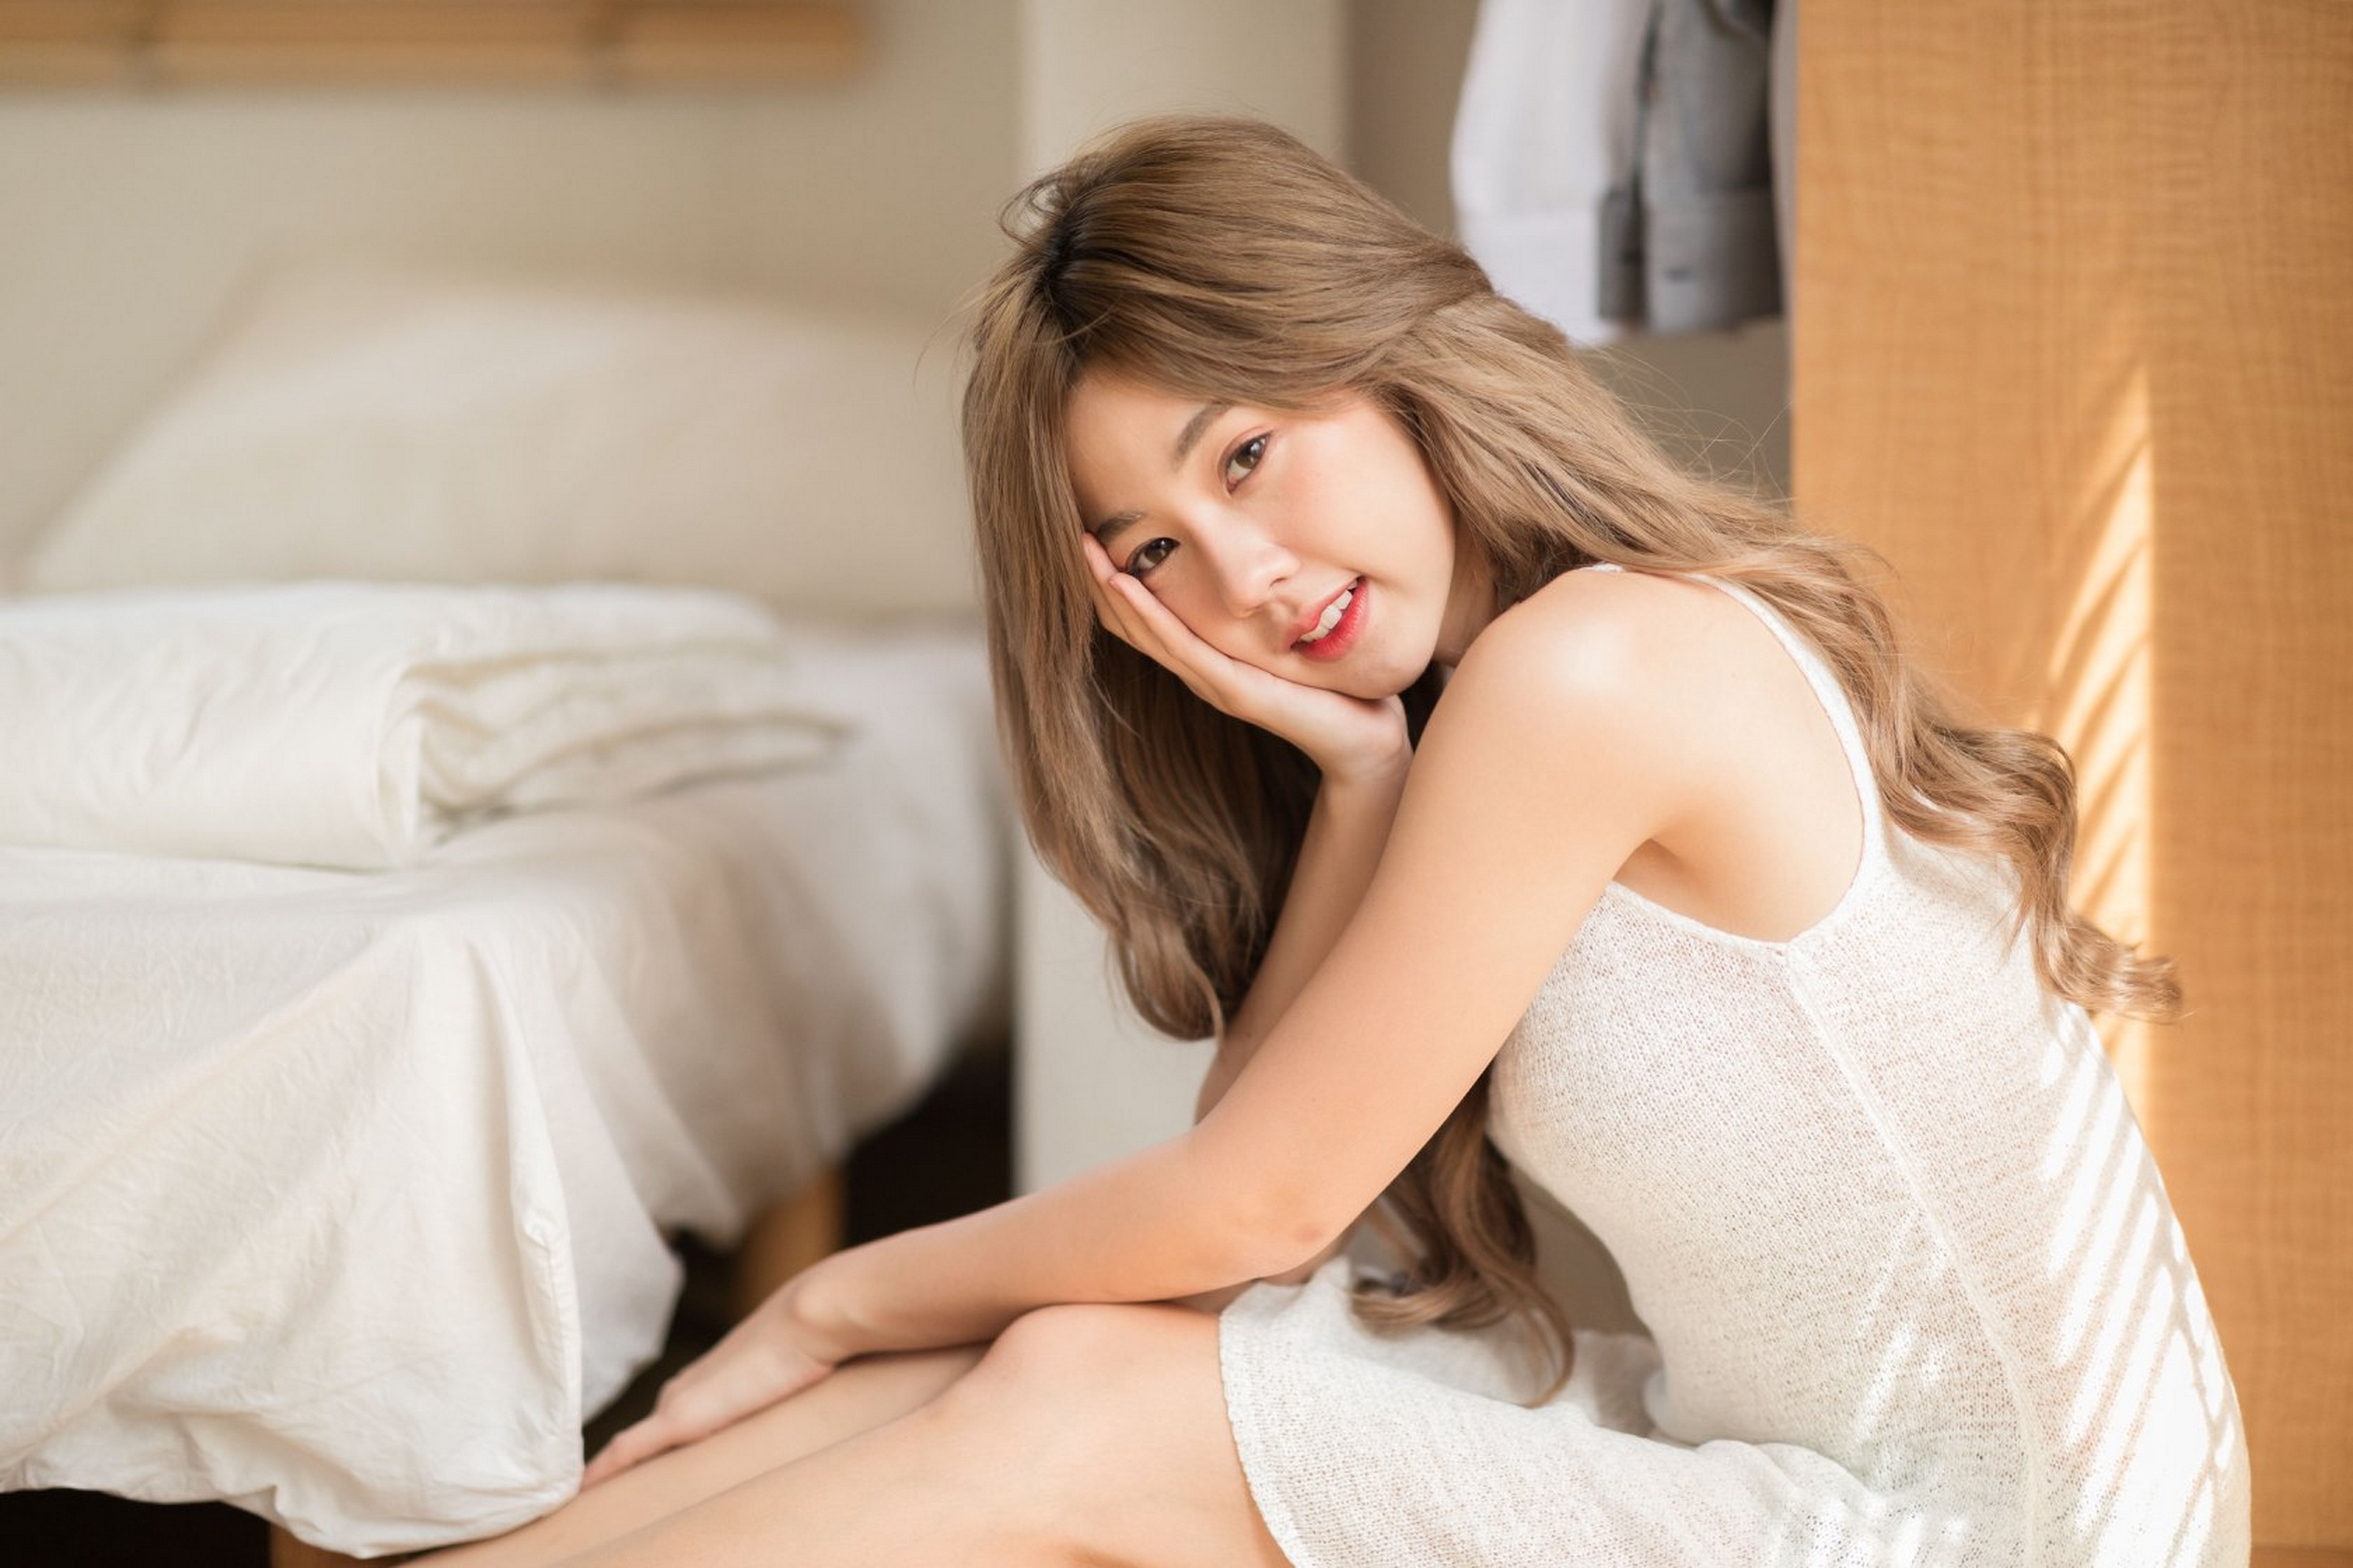
asian, girl, woman, wallpaper, sexy, models, photography, emotions, people, clothing, beauty, sweetness, portrait, hair, skin, blond, long hair, leg, bed, sitting, model, smile, brown hair, furniture, photo shoot, bedding, comfort, pillow, stomach, portrait photography